Reg Pollard (general)

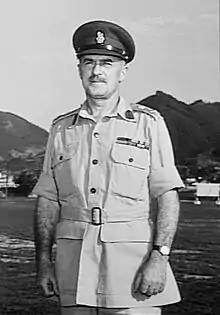
Outdoor half-portrait of moustachioed man in summer military uniform with peaked cap

Pollard held command of the Army's Recruit Training Centre at Greta, New South Wales, from February to May 1946. He spent the next two months attached to the headquarters staff of Northern Command. In August he was posted to England to undertake a course at the Royal Air Force's School of Air Support in Old Sarum, and following his return in February 1947 was allotted to instruct at the soon-to-be-opened RAAF School of Air Support at Laverton, Victoria. It was redesignated the School of Land/Air Warfare in March 1948 and relocated to RAAF Station Williamtown, New South Wales. Pollard was appointed Director of Personnel Administration at Army Headquarters in January 1949. One of his tasks was to prepare the ground for the reintroduction of compulsory national service; the new scheme was enacted in 1951 and remained in force until 1959. Pollard's lieutenant-colonelcy had been made substantive in September 1946 and his colonelcy in July 1949. He attended the Imperial Defence College, London, throughout 1951; he served as aide-de-camp to King George VI from April that year until August 1952, and in the same capacity for Queen Elizabeth II until April 1954.